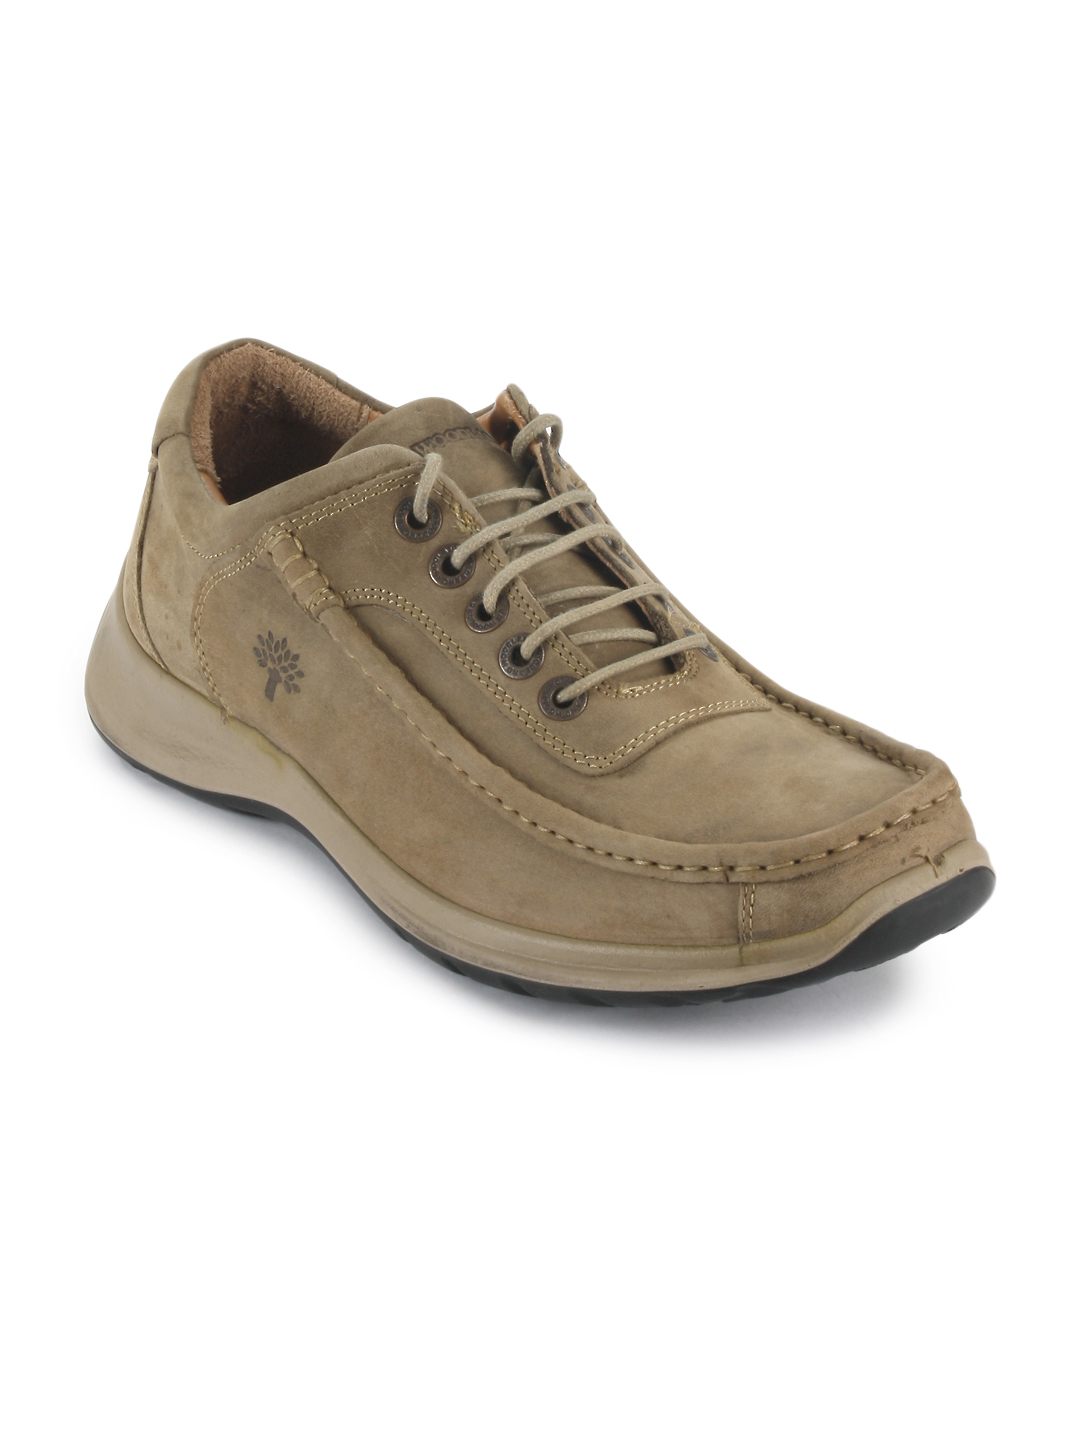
Woodland Men Khaki Casual Shoes
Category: Footwear / Shoes / Casual Shoes
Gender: Men
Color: Khaki
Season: Summer 2012
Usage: Casual